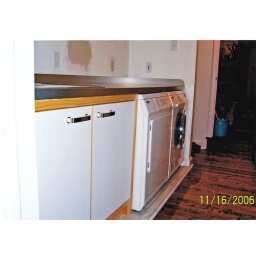
Cabinet with melamine doors (Ikea style) and a Metal laminate counter with sink over front loading washer and dryer.